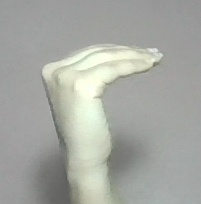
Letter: haa